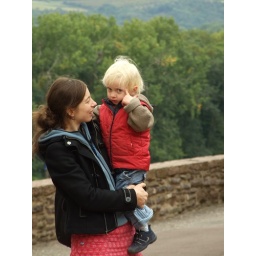
Juri is showing something in his brain. The trees behind get their water from the very near river Saale.